Princess Charlotte of Denmark

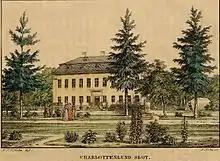
Charlottenlund Palace, 1830.

Princess Charlotte was born on 30 October 1789 at Christiansborg Palace, the principal residence of the Danish Monarchy in central Copenhagen. She was a daughter to Frederick, Hereditary Prince of Denmark and Norway, and Sophia Frederica of Mecklenburg-Schwerin. Her father was a younger son of King Frederick V of Denmark and Norway, while her mother was a daughter of Duke Louis of Mecklenburg-Schwerin. At birth she had two older siblings, Prince Christian Frederick (who later became King of Norway in 1814 and was King of Denmark as Christian VIII from 1839) and Princess Juliane Sophie. She later had a younger brother, Prince Frederick Ferdinand.